Thorp Arch Trading Estate

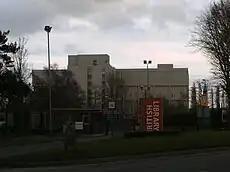
British Library

The Royal Ordnance Factory closed in 1957. However, with a boom in the construction trade and many others in the post-war years, the site found many new industries requiring the space it could offer.